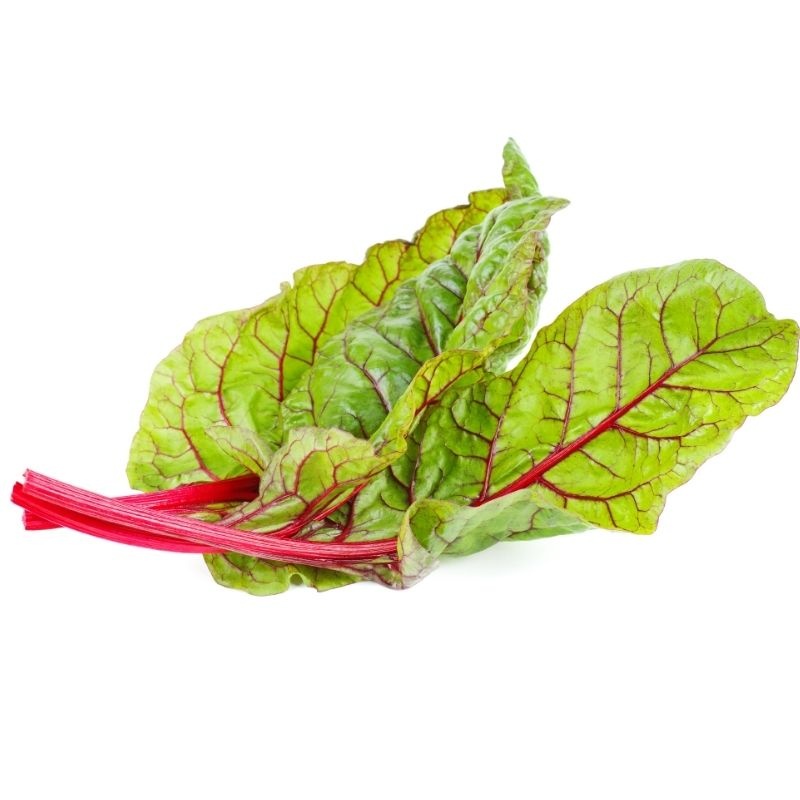
COSTINE ROSSE
CONFEZIONE: 1 MAZZO Provenienza Italia
Brand: All'Ortolano
Category: Food, Beverages & Tobacco > Food Items > Fruits & Vegetables > Fresh & Frozen Vegetables > Greens > Chard